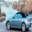
Label: automobile